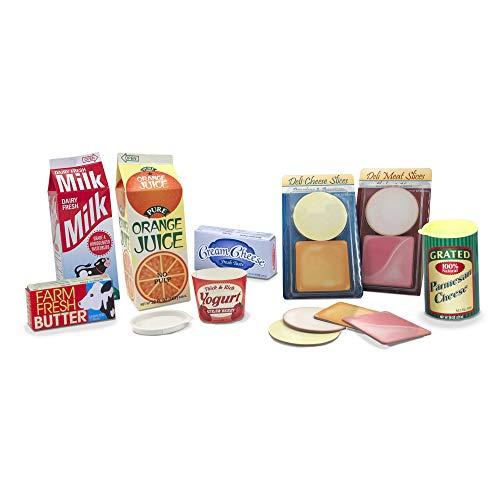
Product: Melissa & Doug Let's Play House Fridge Fillers (Pretend Play Grocery Toys, 20 Pieces, Great Gift for Girls and Boys - Best for 3, 4, 5, and 6 Year Olds)
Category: Toys & Games | Dress Up & Pretend Play | Pretend Play | Kitchen Toys | Play Food
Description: FILL THE FRIDGE: The Melissa and Doug Let's Play House Fridge Fillers look and feel just like the real thing Their slightly smaller scale makes them easy to store in most play kitchens, and easy to handle as children open and close the tops, fill, and empty the cans and boxes, and prepare countless pretend-play meals.
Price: $12.99
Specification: ProductDimensions:13x8x3inches|ItemWeight:12ounces|ShippingWeight:13.6ounces(Viewshippingratesandpolicies)|DomesticShipping:ItemcanbeshippedwithinU.S.|InternationalShipping:ThisitemcanbeshippedtoselectcountriesoutsideoftheU.S.LearnMore|ASIN:B00H4SKSPS|Itemmodelnumber:4316|Manufacturerrecommendedage:36months-6years